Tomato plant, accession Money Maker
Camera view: vertical (180 deg); turntable rotation: 330 degrees
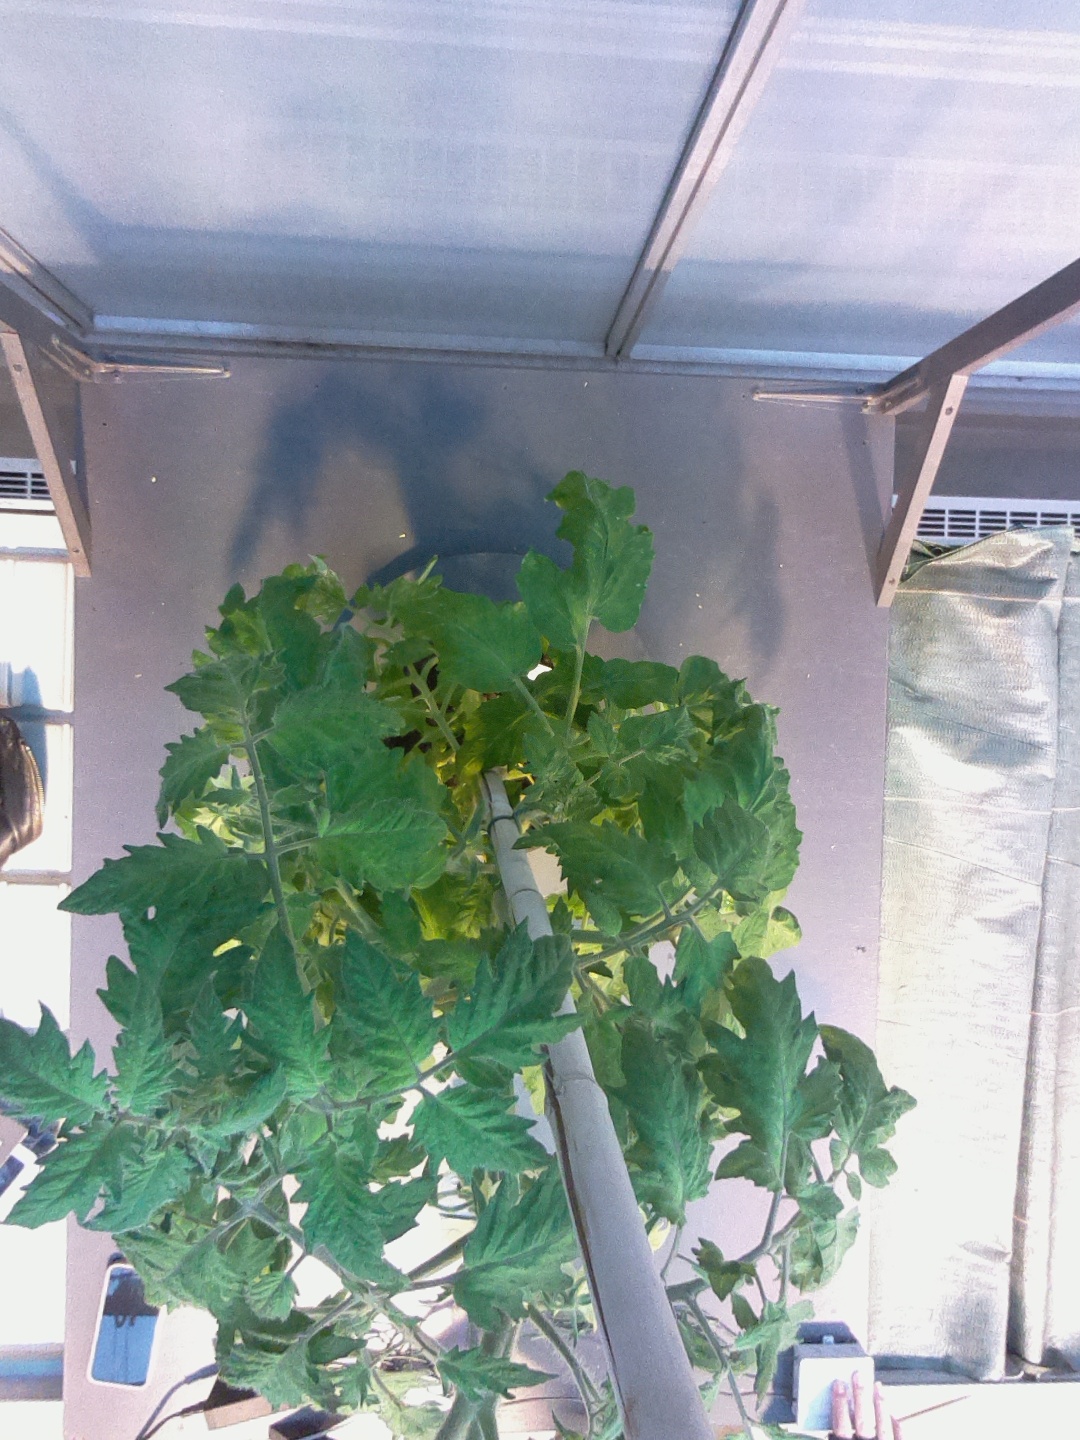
BBCH growth stage 70: Fruits at the main stem or branches visibles